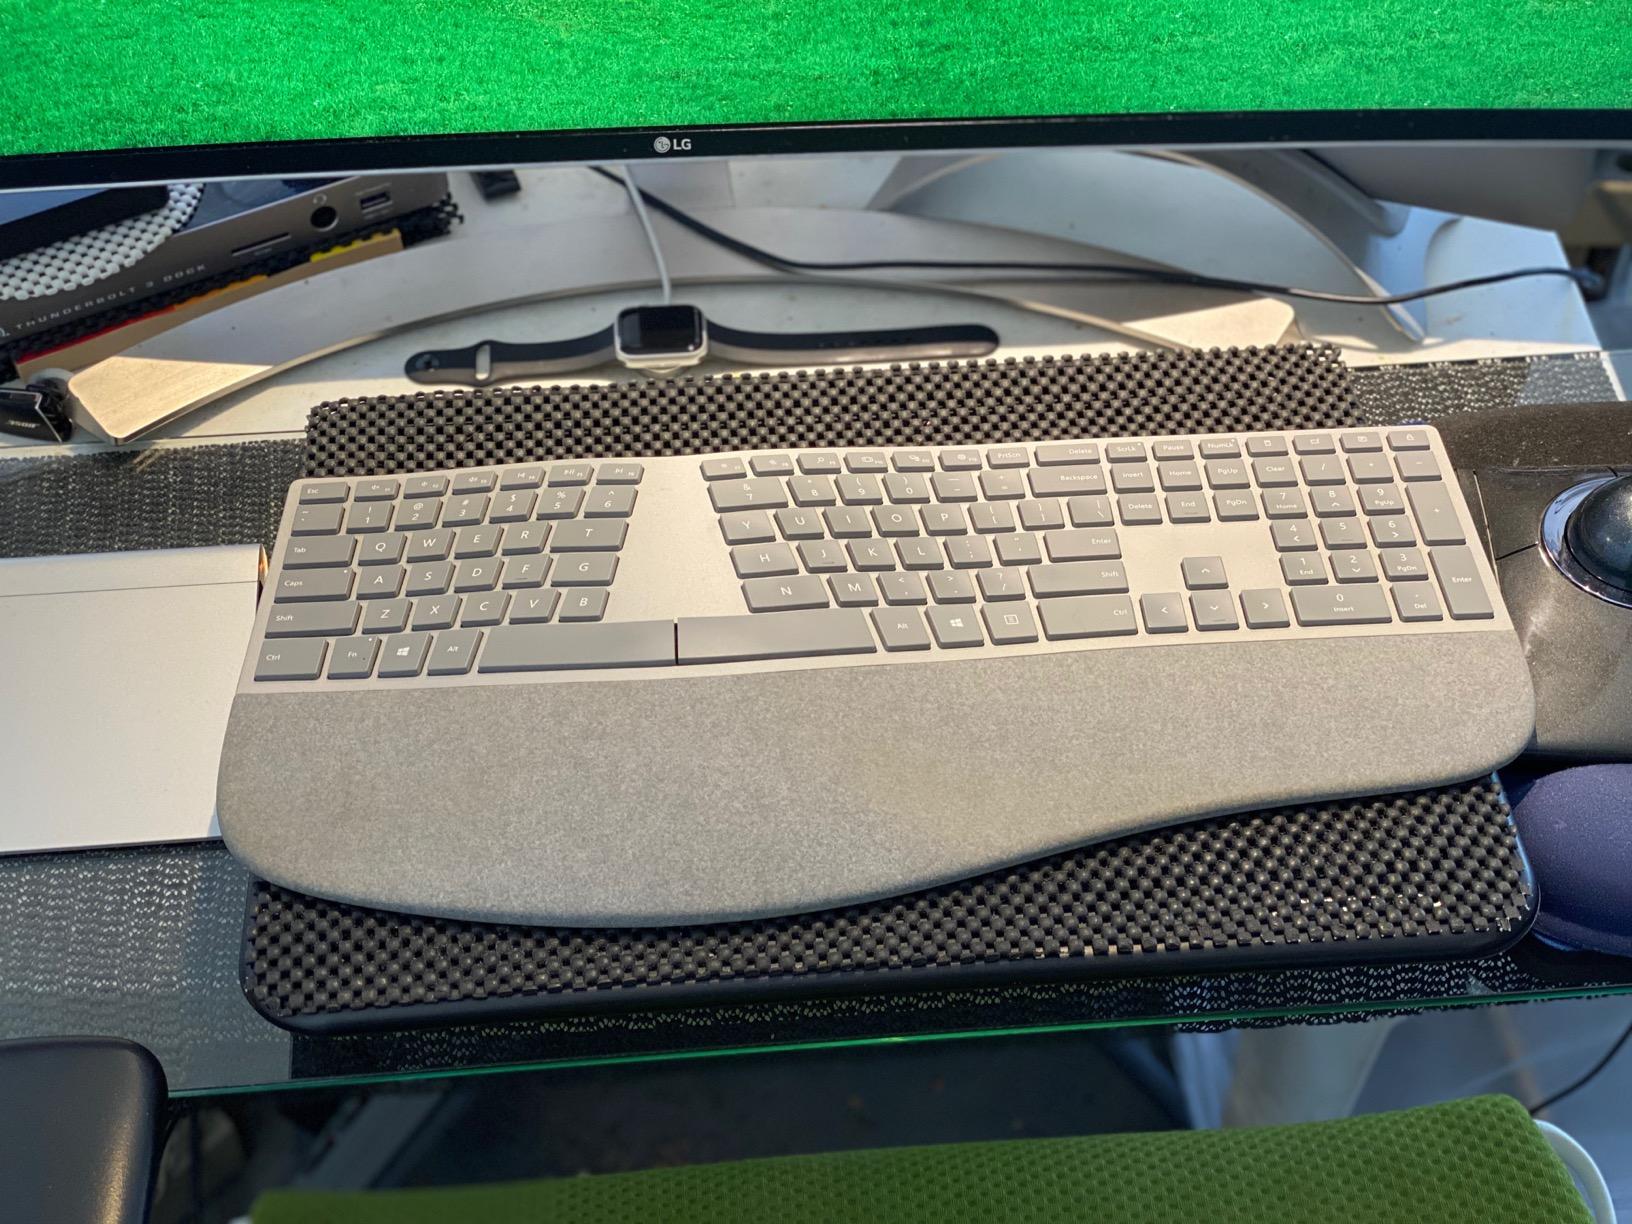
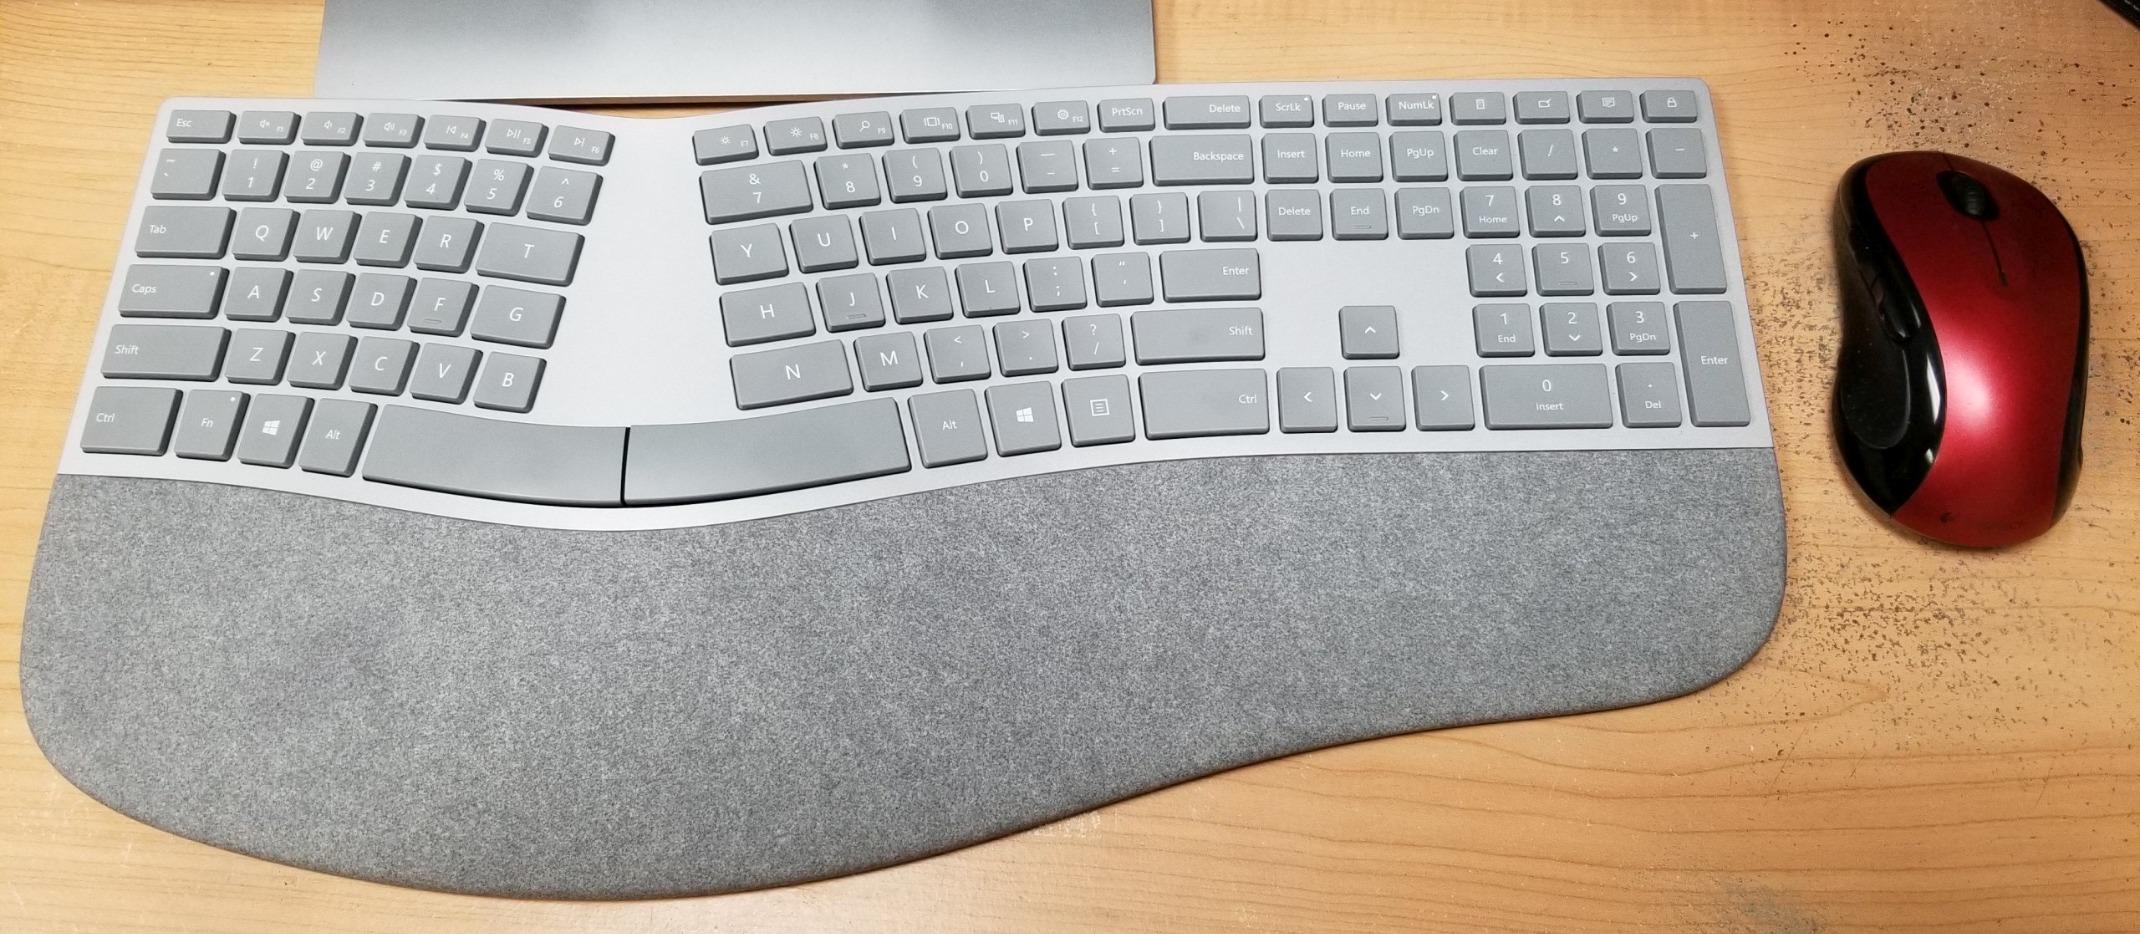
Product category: keyboard
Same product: yes